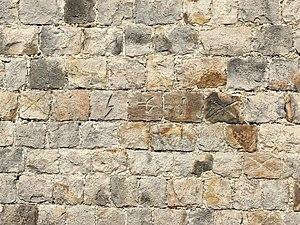
Datation
L'église Saint-Michel est une église catholique située à Flines-lez-Raches, en France.